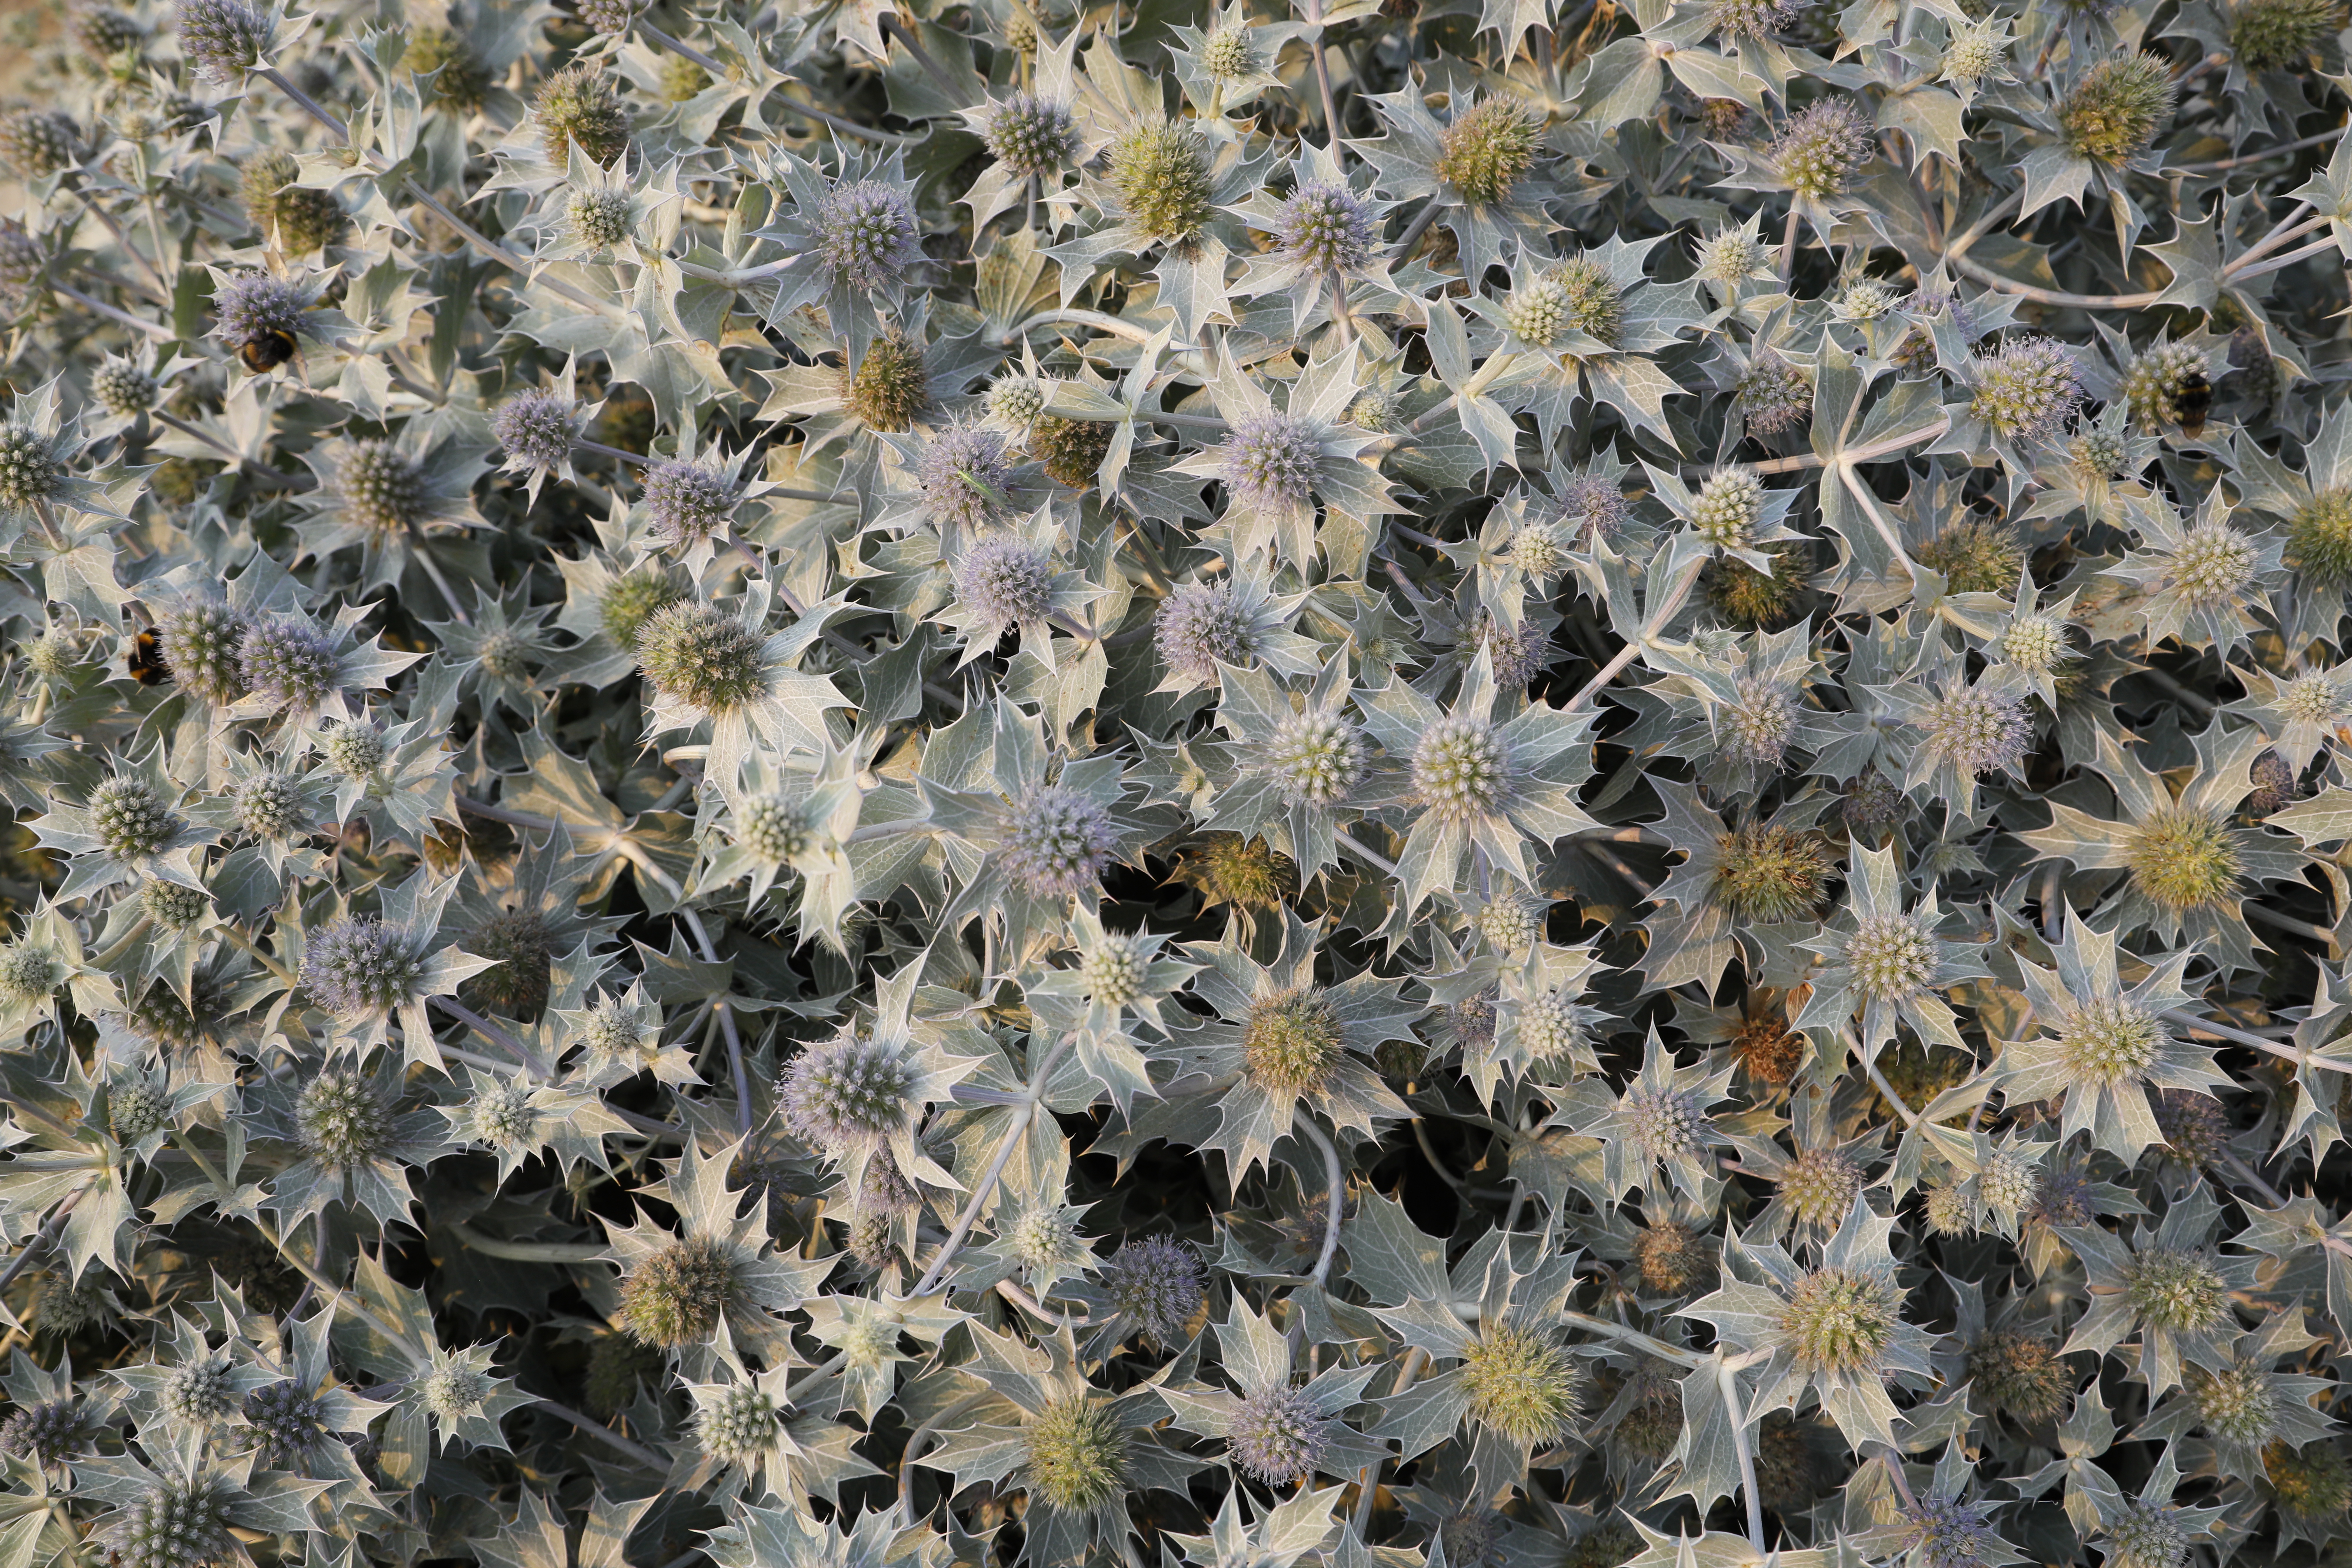
Plant species: Eryngium maritimum